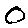
Label: 0